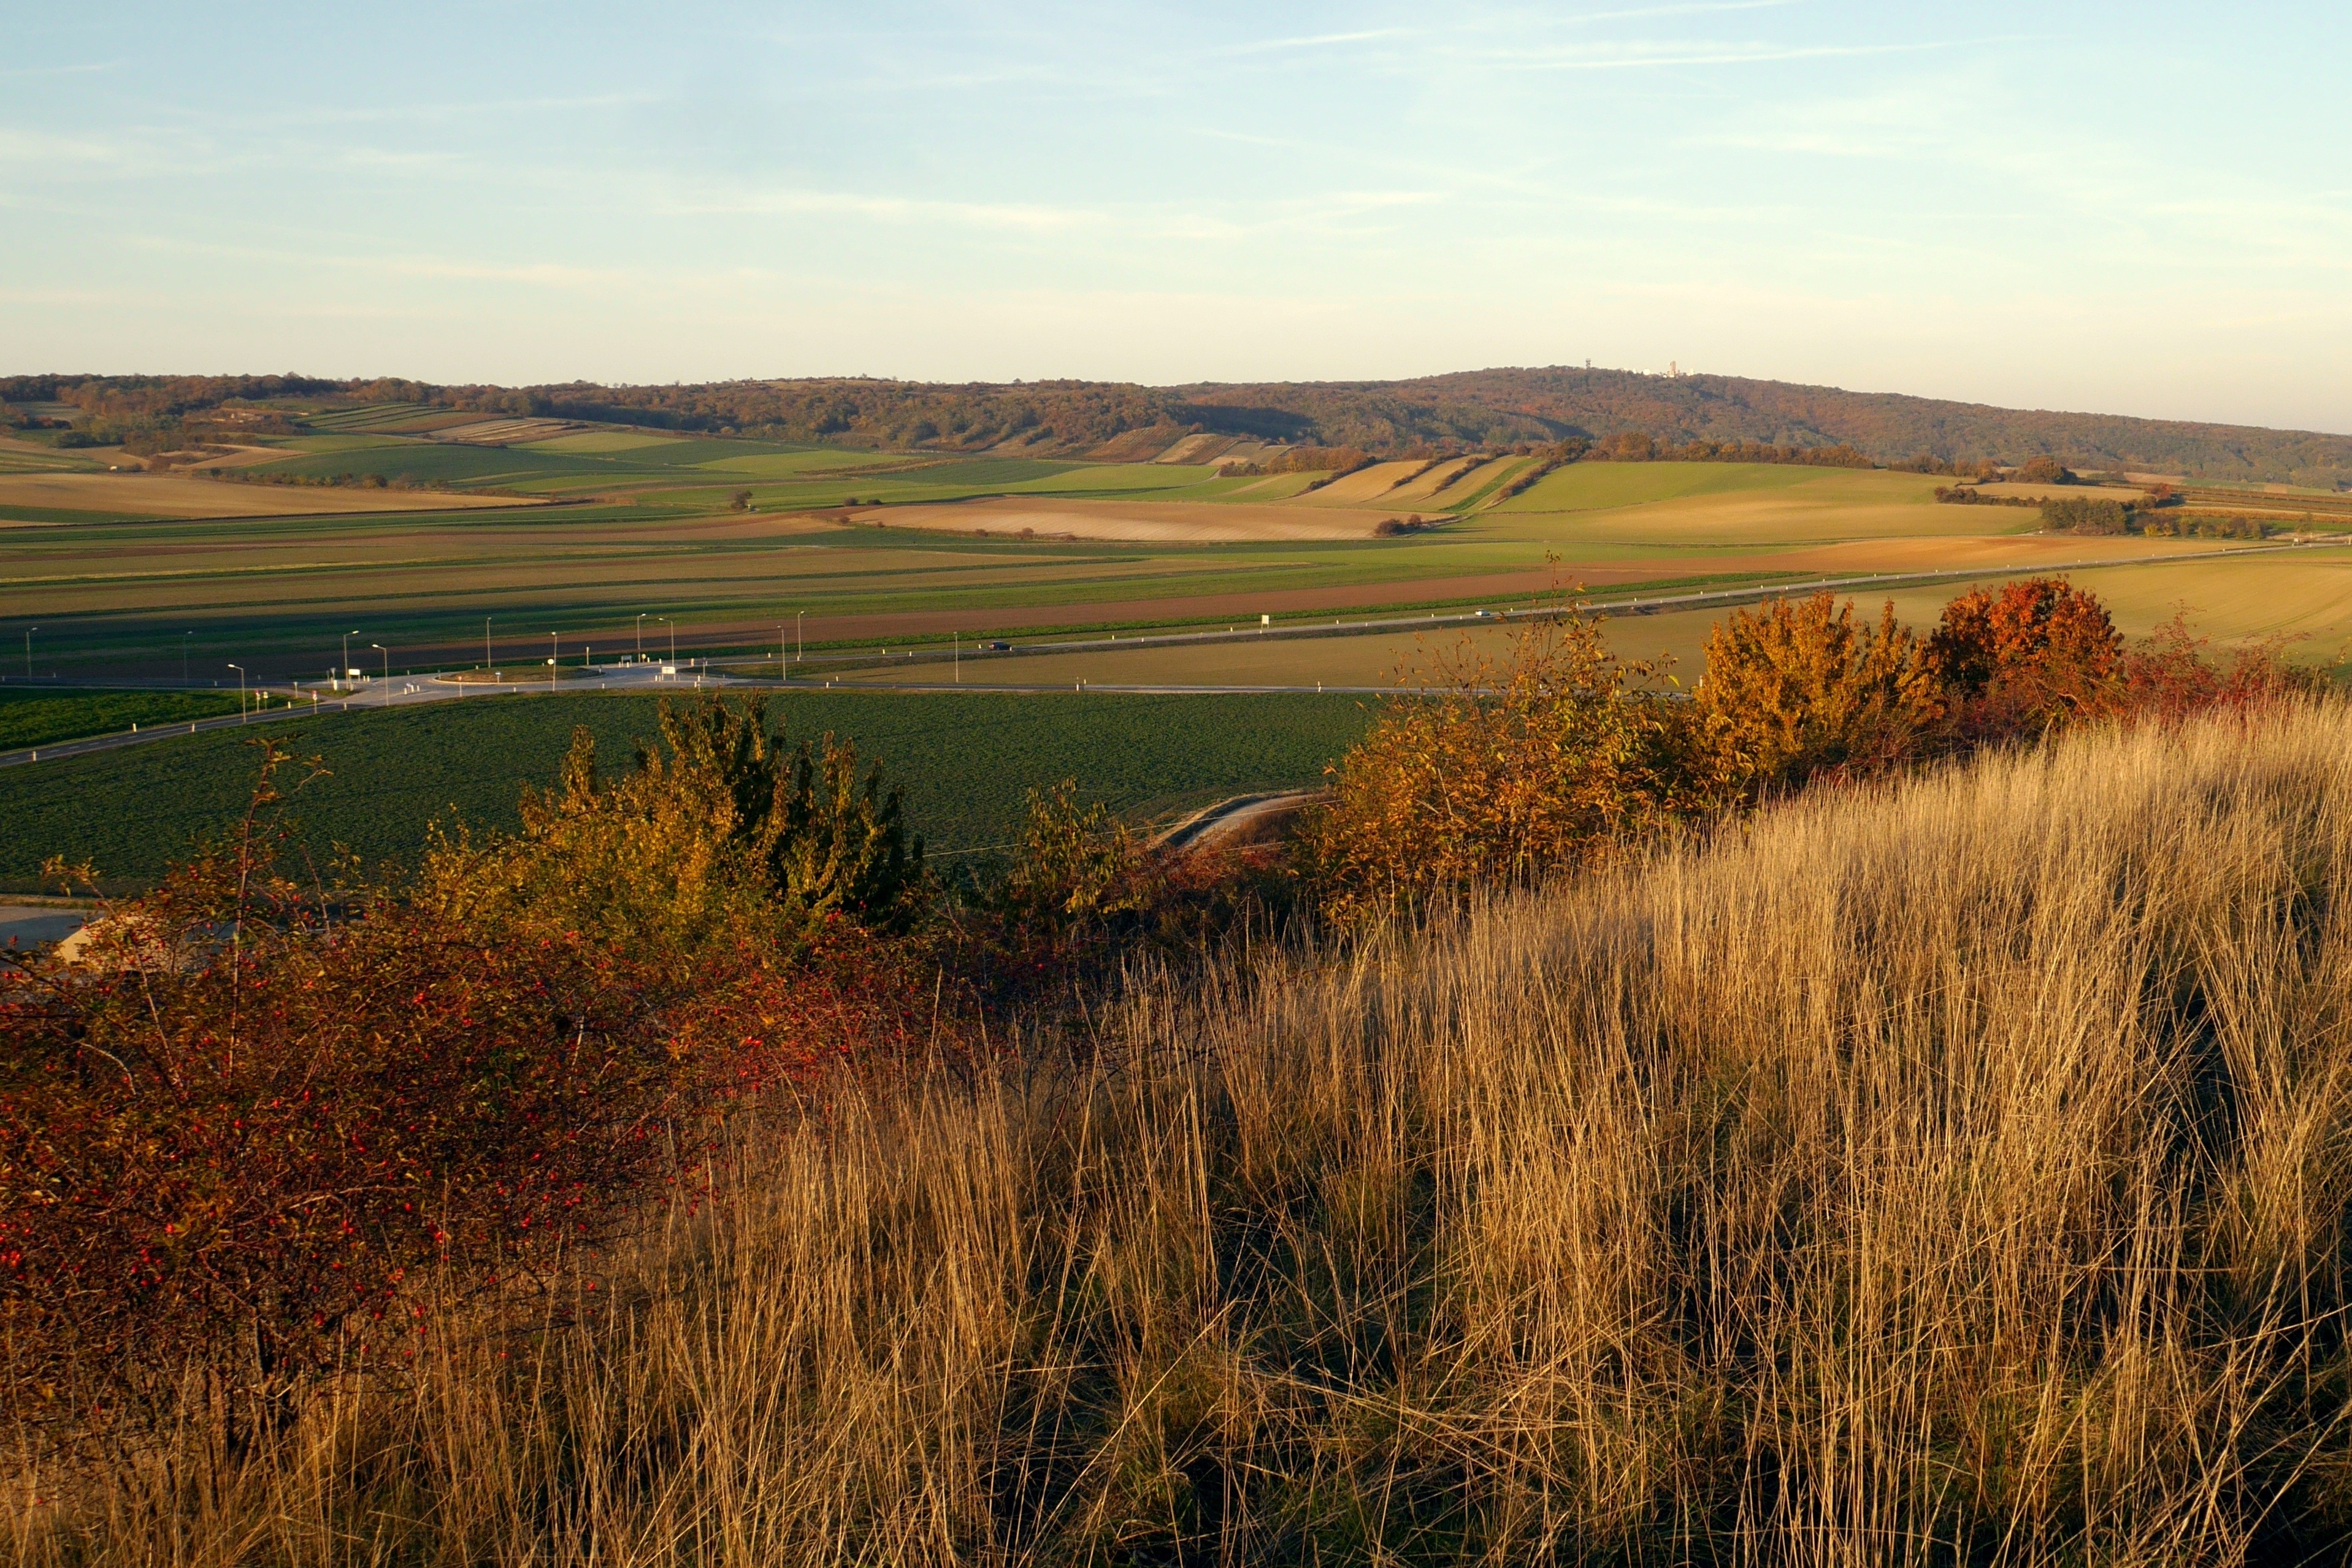
landscape, tree, grass, sky, field, farm, meadow, prairie, sunlight, morning, hill, country, evening, pasture, autumn, savanna, plain, austria, fields, grassland, escarpment, fell, ecosystem, steppe, rural area, grass family, ecoregion, shrubland, k nigswarte